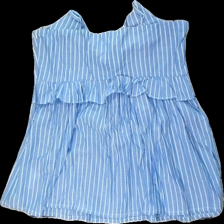
View: back
Type: Tank top
Category: Ladies
Brand: Not in the list
Brand text on label: kiabi
Colors: White, Blue
Material: 100% viscose
Pattern: Striped
Cut: Regular
Size: 46
Season: Summer
Price range: <50
Recommended usage: Reuse
Description: blå och vitrandigt linne med volang och en rosett vid bröstet